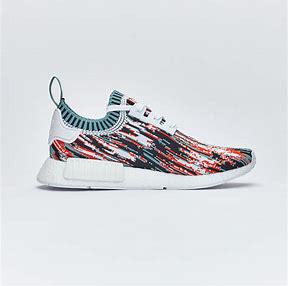
Brand: Adidas
Model: NMD_R1 Pk